Medievalism

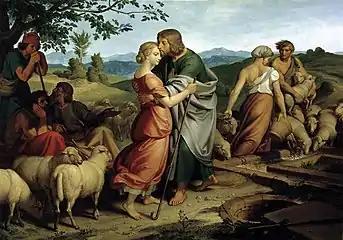
"Jacob encountering Rachel with her father's herd" by Joseph von Führich 1836

Romanticism was a complex artistic, literary, and intellectual movement that originated in the second half of the eighteenth century in Western Europe, and gained strength during and after the Industrial and French Revolutions. It was partly a revolt against the political norms of the Age of Enlightenment which rationalised nature, and was embodied most strongly in the visual arts, music, and literature. Romanticism has been seen as "the revival of the life and thought of the Middle Ages", reaching beyond rational and Classicist models to elevate medievalism and elements of art and narrative perceived to be authentically medieval, in an attempt to escape the confines of population growth, urban sprawl and industrialism, embracing the exotic, unfamiliar and distant.